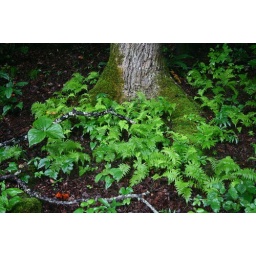
Gorgeous plants under trees